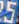
Number: 5